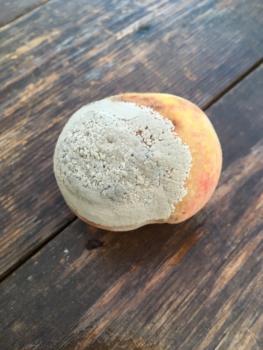
Plant: Peach
Disease: peach brown rot